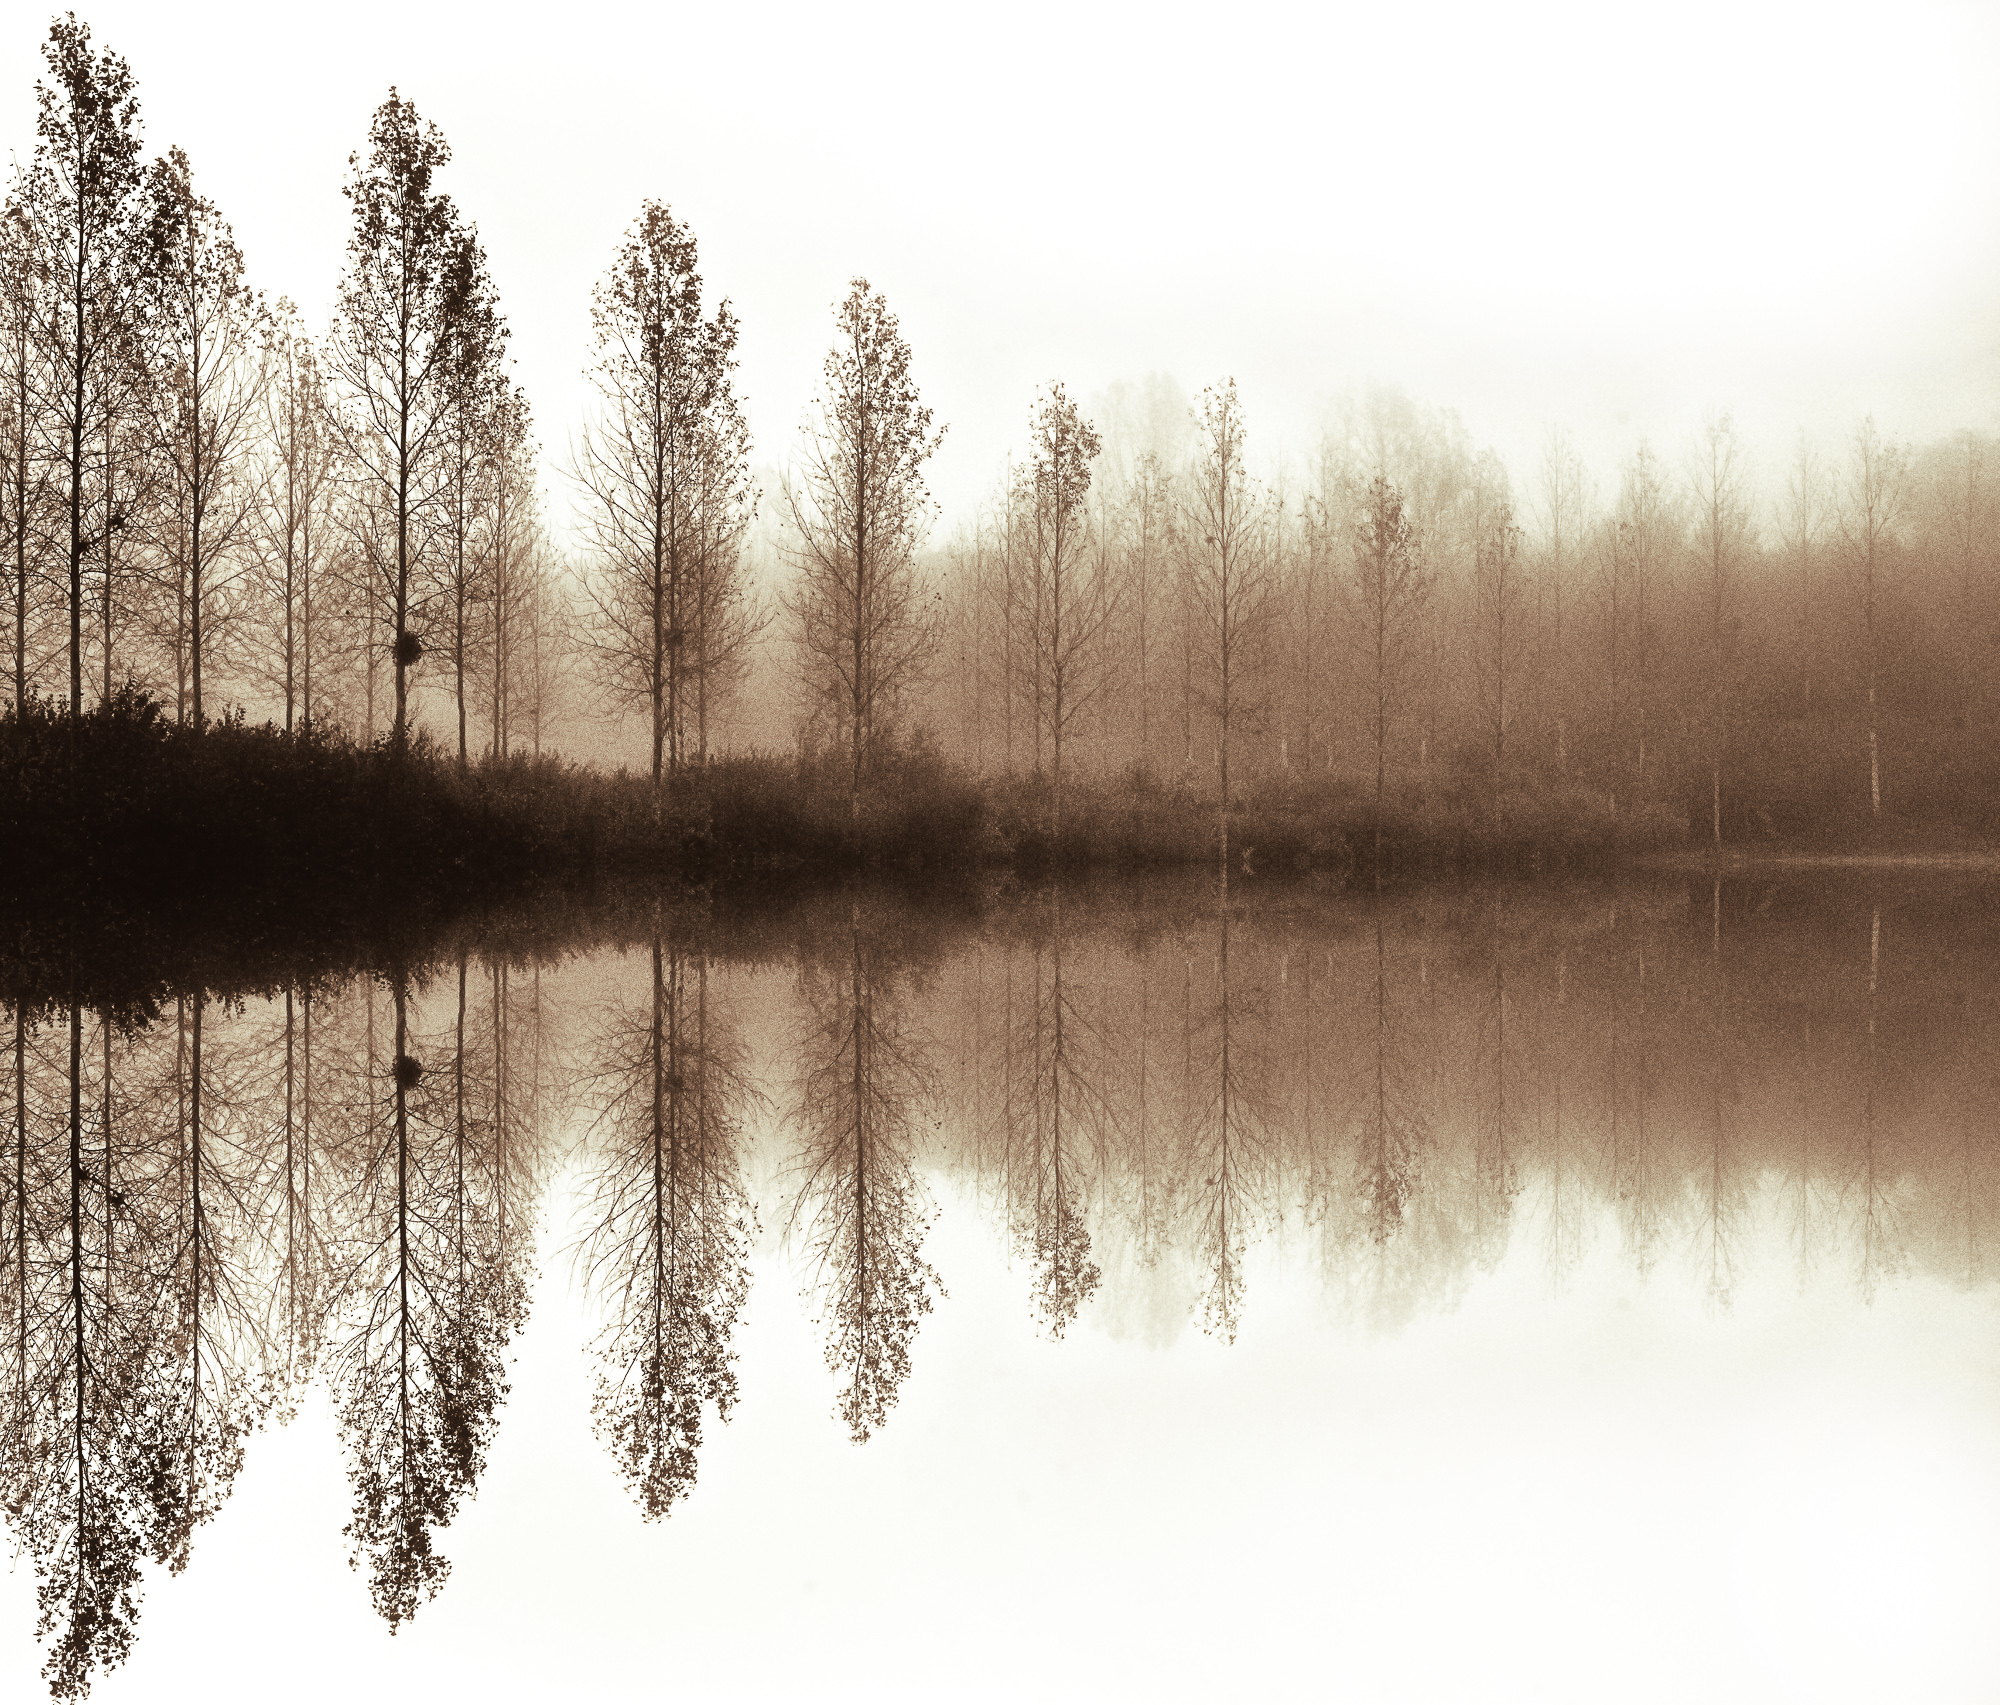
landscape, tree, water, nature, forest, grass, branch, winter, plant, fog, mist, sunlight, morning, leaf, lake, frost, france, europe, reflection, autumn, scenery, nikon, monochrome, season, trees, paysage, symmetry, wetland, symetrie, paisible, scene, reflexion, arbres, nikkor, d750, quiet, habitat, tranquilit, calme, serein, dijon, typique, paeceful, yann, exoticimage, region, c uruyann, s r nit, c uru, natural environment, atmospheric phenomenon, grass family, woody plant